Ksenia Anske

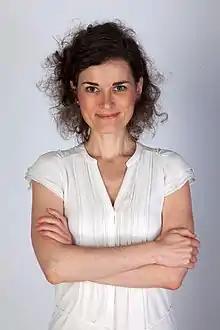
Ksenia Anske, 2015

Ksenia Anske (born Ksenia Kubeeva; February 6, 1976) is an American fantasy short fiction writer and novelist. She published seven novels and two books from her tweets about writing.